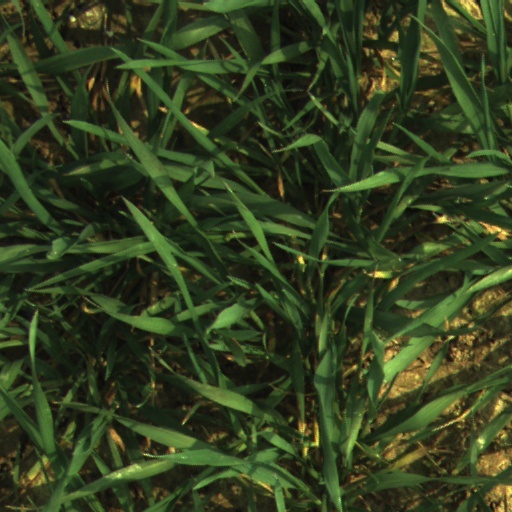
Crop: wheat